2020 Moscow Victory Day Parade

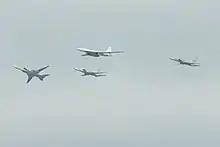
Flypast over Moscow on 9 May, 10:28 (local time)

On 16 April 2020, President Vladimir Putin announced the postponement of the Victory Day parade, which is supposed to be held on 9 May. The day before, representatives of Russian veterans associations asked Putin to postpone the celebrations to a later date. The Immortal Regiment march, which is supposed to be held on the same day, has also been postponed. On April 28, President Putin announced that an air military parade would be held on 9 May in Moscow as well as in other cities of Russia. Two days later, an official in the Western Military District announced that an air show would also be held at the Kubinka air base. Many veterans had their very own "personal parades", being organized at their homes by soldiers of local military units.